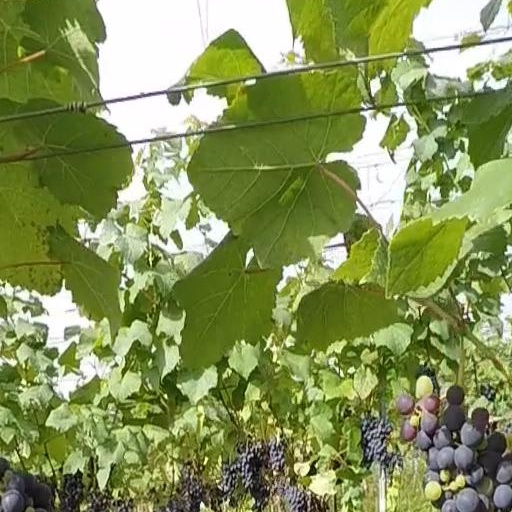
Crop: grape